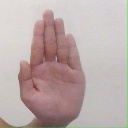
अक्षर: ध